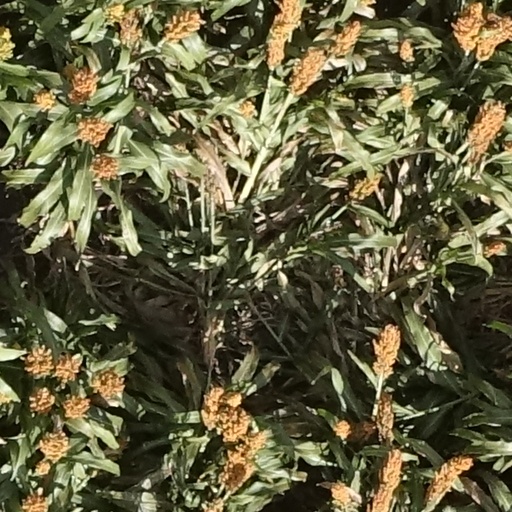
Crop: sorghum